Storm Boy (2019 film)

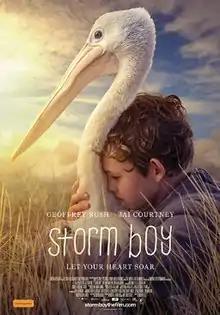
Theatrical film poster

Storm Boy is a 2019 Australian drama family film based on the 1964 novella by Colin Thiele of the same name. The adaptation was directed by Shawn Seet and stars Geoffrey Rush and Jai Courtney. Thiele's novel was previously adapted in 1976.